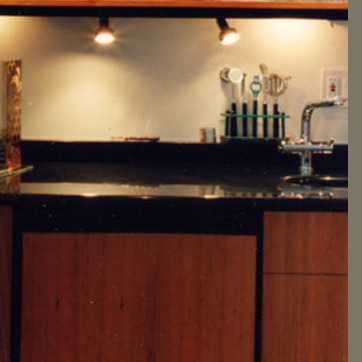
Material: polishedstone